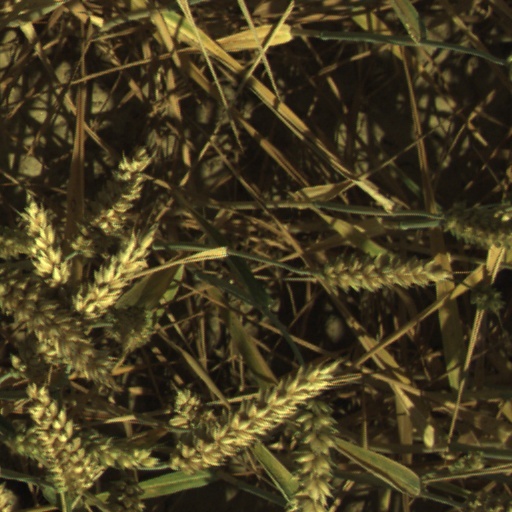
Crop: wheat